Bristol and Gloucester Railway

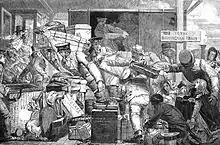
A political cartoon emphasising the evils of the break of gauge at Gloucester

Now that the line was operating, the possibility of merging the Bristol and Gloucester Railway with the Birmingham and Gloucester Railway was raised again at the end of 1844, and this time found favour. The respective chairmen ratified an agreement on 14 January 1845 and the shareholders of the two companies approved it on 28 January. The agreement would have required formalisation by Parliament, but a bill for the purpose failed standing orders. The Great Western Railway immediately moved to propose that the broad gauge should be implemented throughout the new company, that is, into Birmingham, and this developed into a proposal to amalgamate the combined company with the Great Western Railway. The negotiation was simply a matter of cash; on 24 January 1845 a Great Western deputation offered £60 of stock for £100 of Birmingham and Gloucester, at market values equating to about £123 for £109.